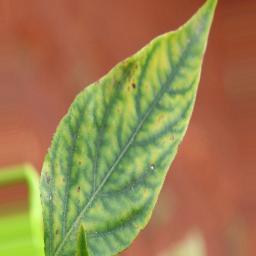
Label: nutritional